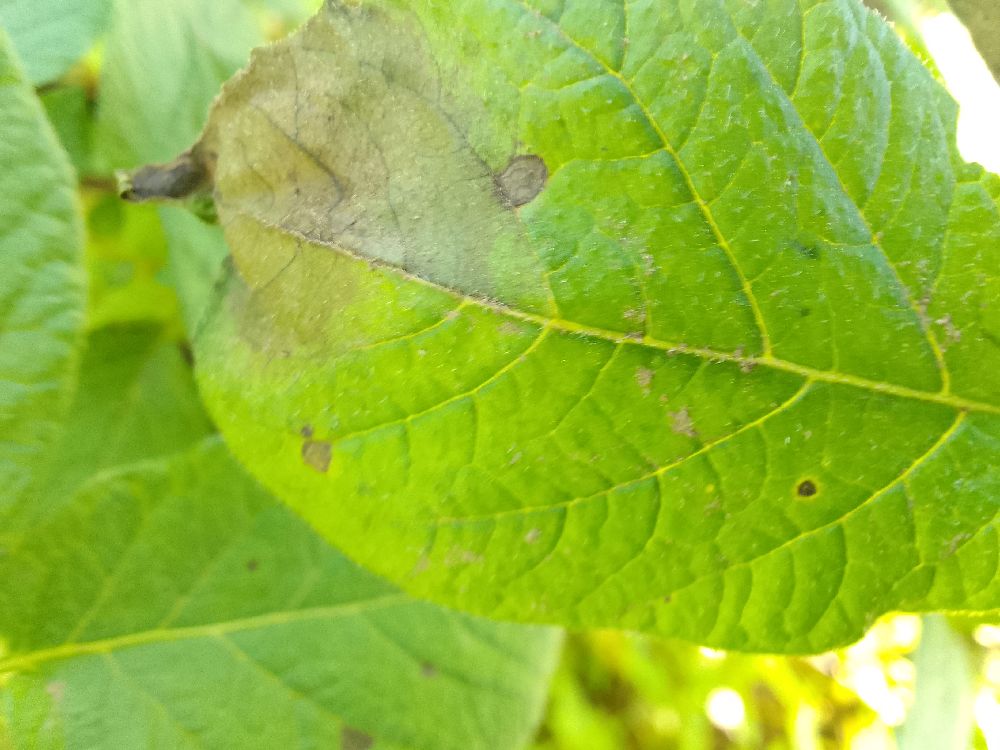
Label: Late blight